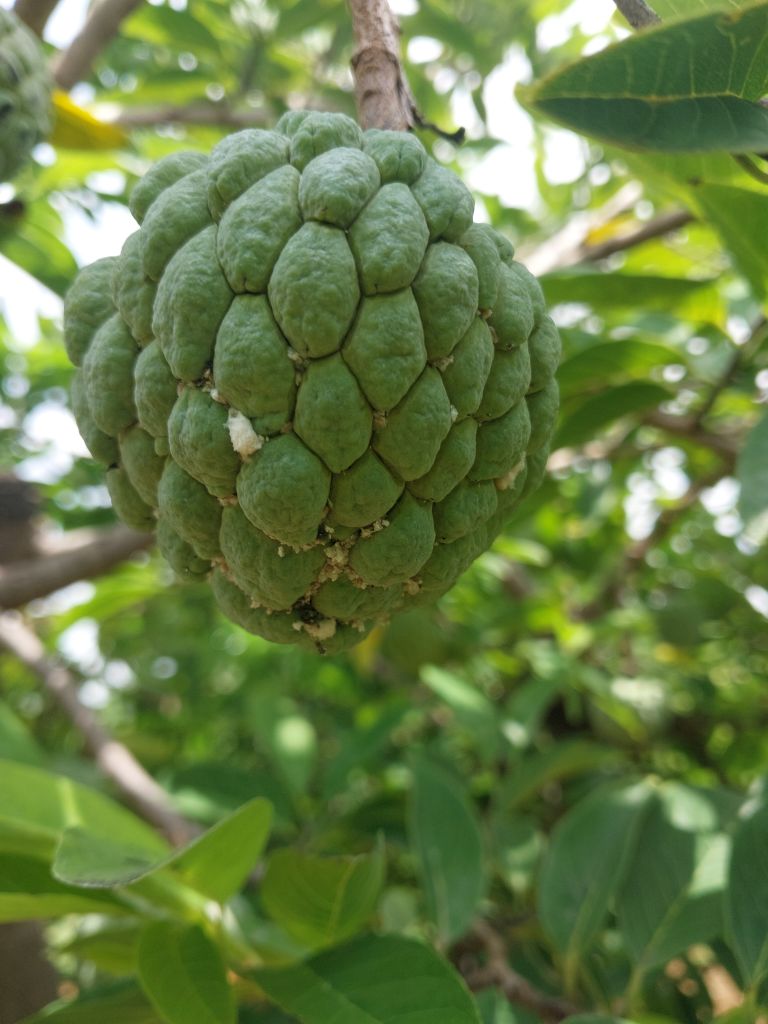
Disease label: Mealy Bug